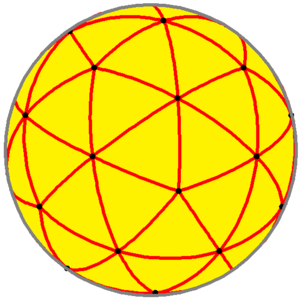
Un pavage de la sphère est un ensemble de portions de la surface d'une sphère dont l'union est la sphère entière, sans recouvrement. En pratique on s'intéresse surtout aux pavages réalisés avec des polygones sphériques, dénommés polyèdres sphériques.